Simon Benson

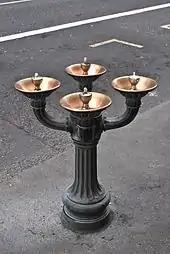
One of many "Benson Bubblers" in downtown Portland

In the early 1920s, Benson moved to southern California to retire, but gradually became active in business again, buying and developing land and managing business properties. He died in Beverly Hills, California in August 1942. Benson is buried at River View Cemetery in Portland.